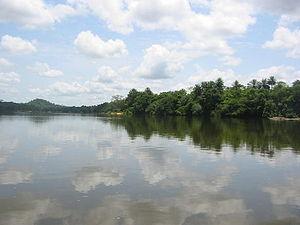
L'hippopotame nain est une espèce d'hippopotames originaire des forêts et des marécages de l'Afrique de l'Ouest. Ce mammifère est un animal discret, solitaire et nocturne même si la masse d'un mâle adulte peut avoisiner 275 kg. Il est une des deux seules espèces encore existantes dans la famille des Hippopotamidae, l'autre étant son cousin beaucoup plus imposant, l'hippopotame commun, dit amphibie.
Cet article recense les sites inscrits au patrimoine mondial en Sierra Leone.
La Moa est un fleuve côtier d'Afrique de l'Ouest qui prend sa source en Guinée dans la préfecture de Kérouane – où elle porte le nom de « Makona » –, coule entre la Guinée et le Liberia en arrosant Guéckédou, avant d'entrer en Sierra Leone et de se jeter dans l’océan Atlantique.